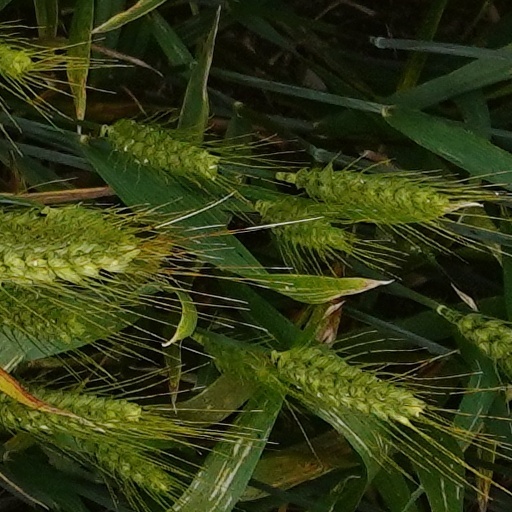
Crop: wheat